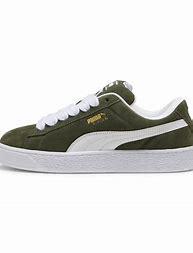
Brand: Puma
Model: Suede XL